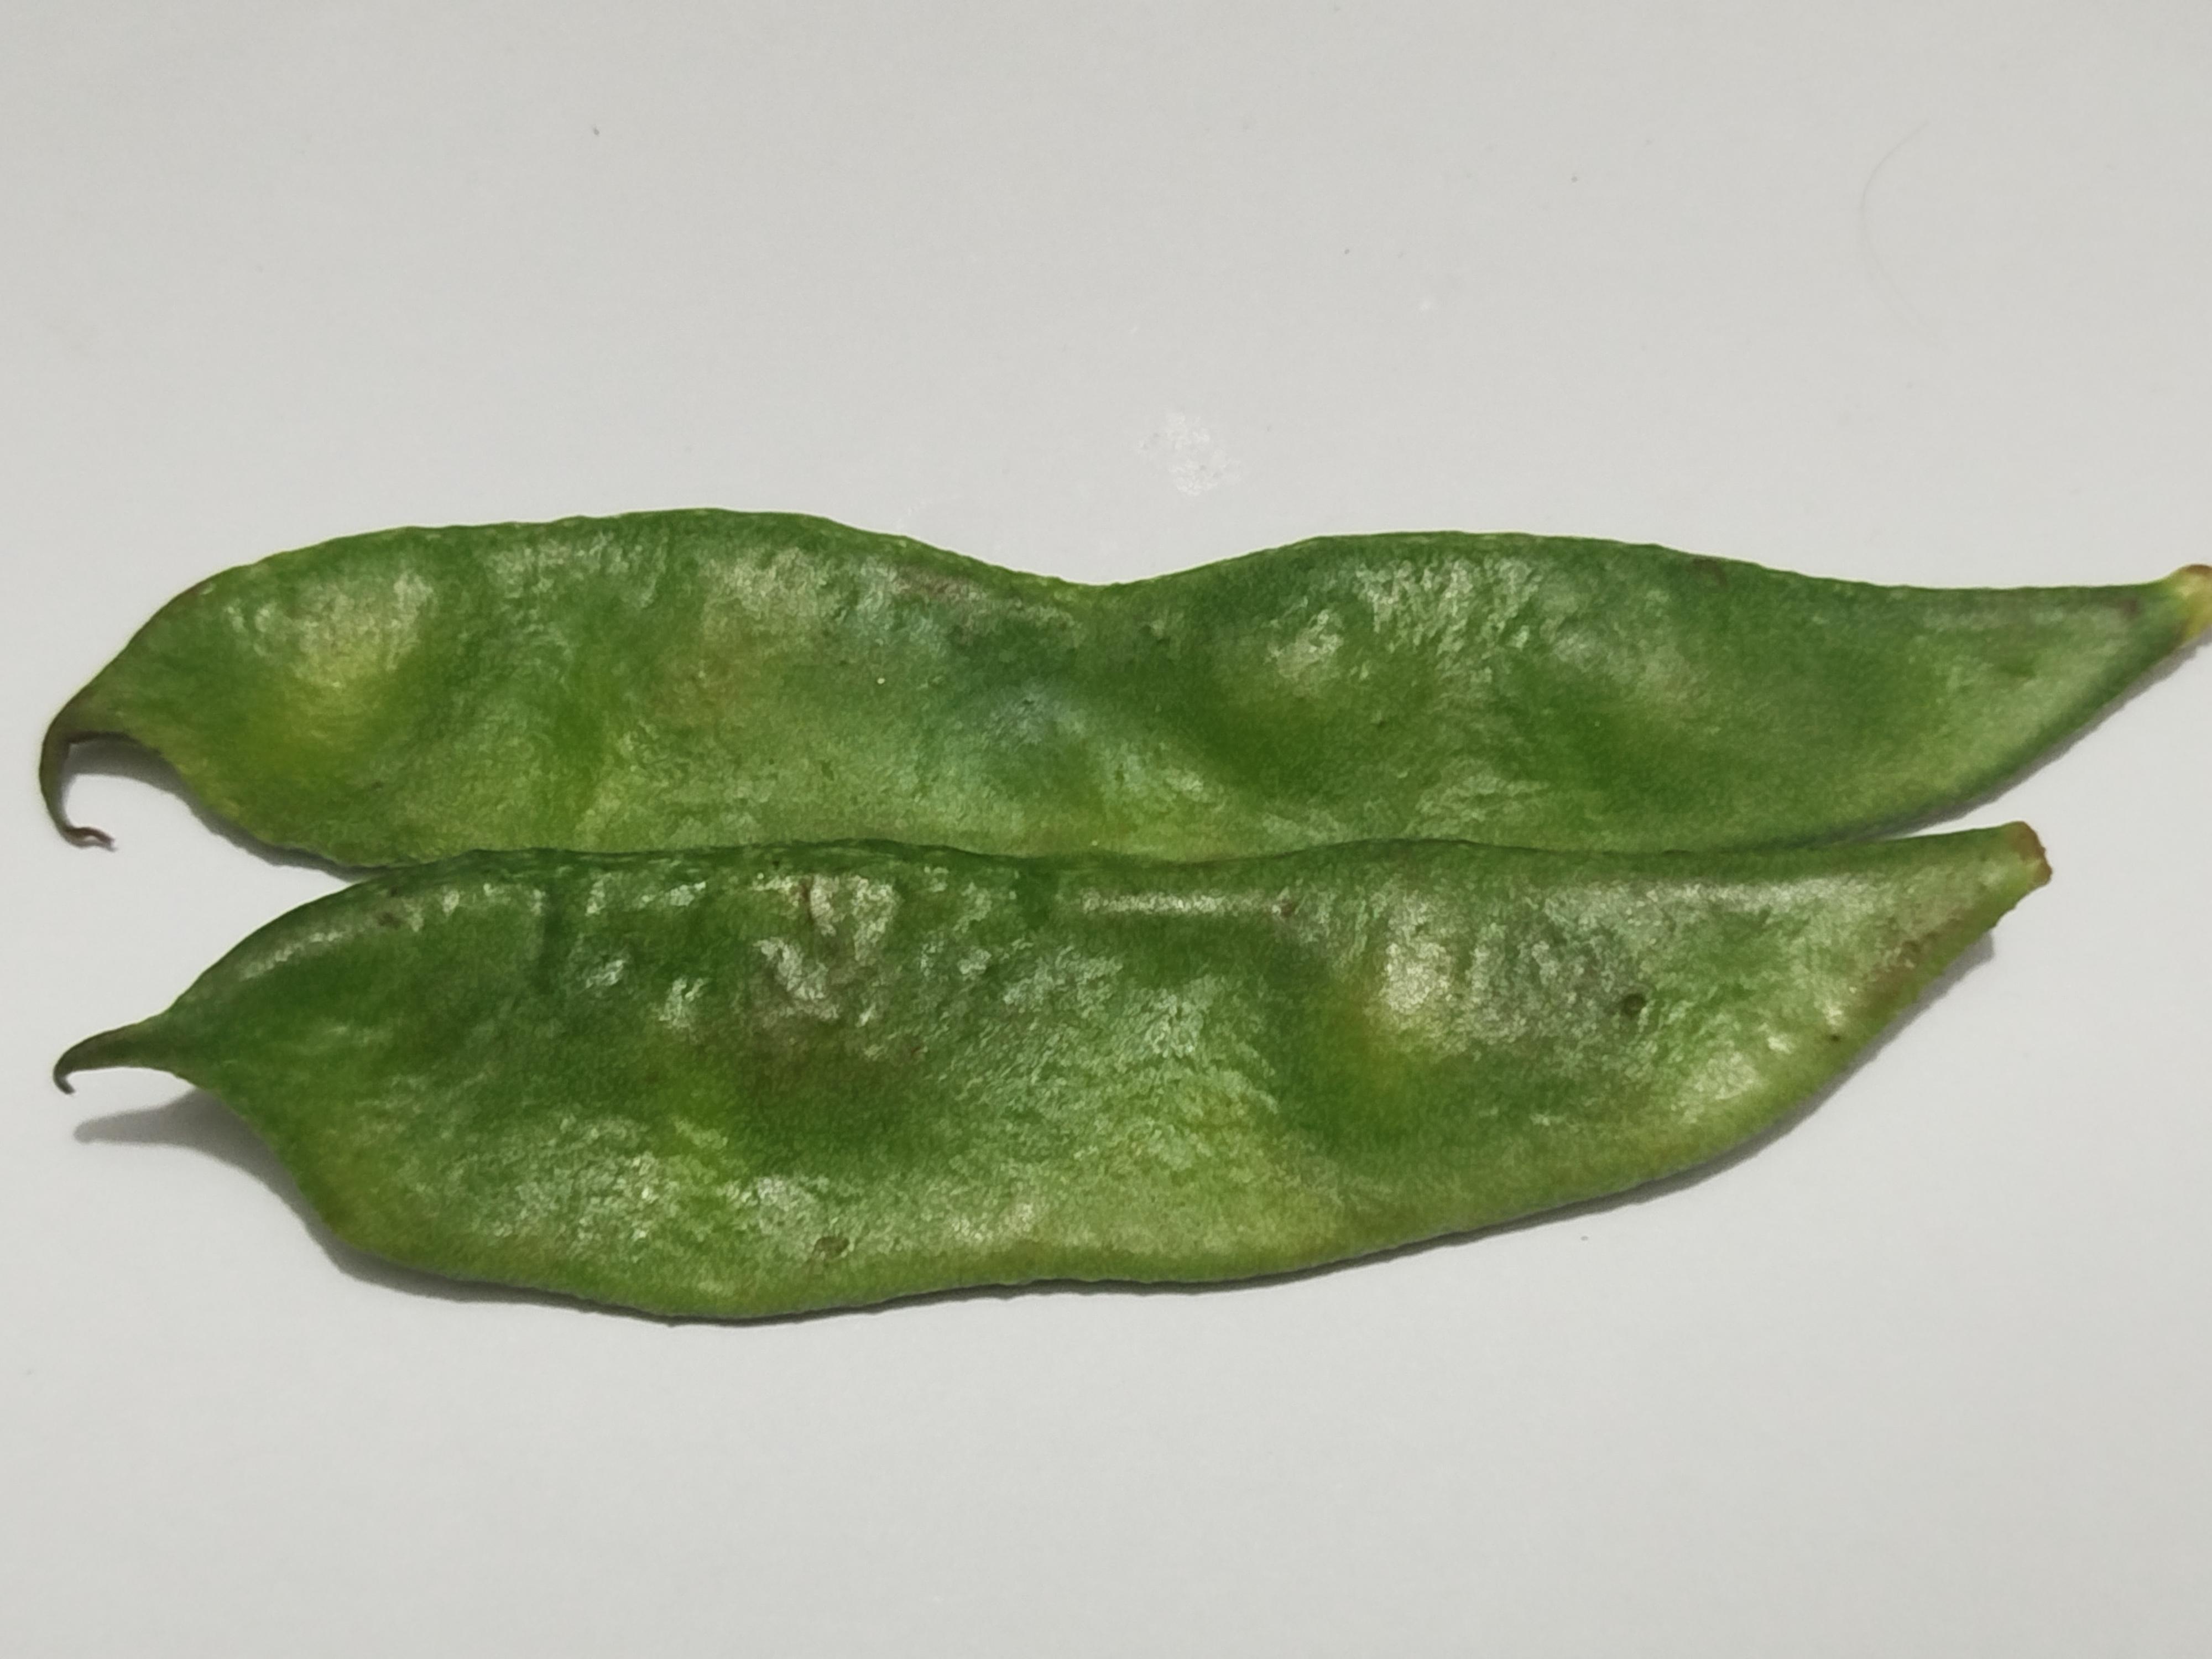
Label: Bean